Oxford Union murals

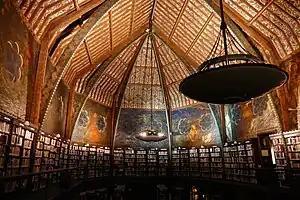
A view of the murals of the Oxford Union Society Library at night time

Jane Burden, who would later marry William Morris, first appears as a model in the Oxford murals. Burden was noticed by Rossetti and Burne-Jones when she was visiting an Oxford theatre with her sister. Struck by Jane's beauty, they sought her to model for them.